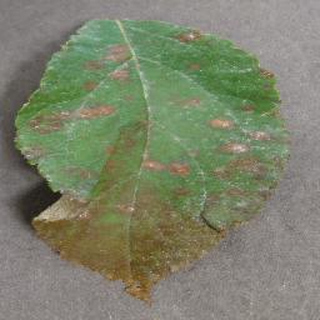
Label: apple_cedar_apple_rust